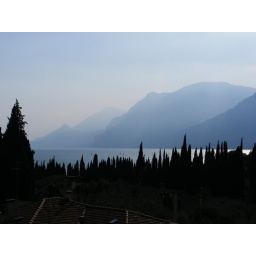
The mountains where stunning, and driving around the lake was a pleasure.